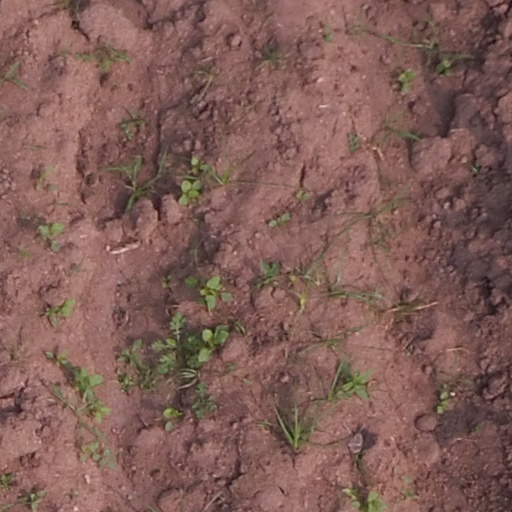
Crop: maize; corn